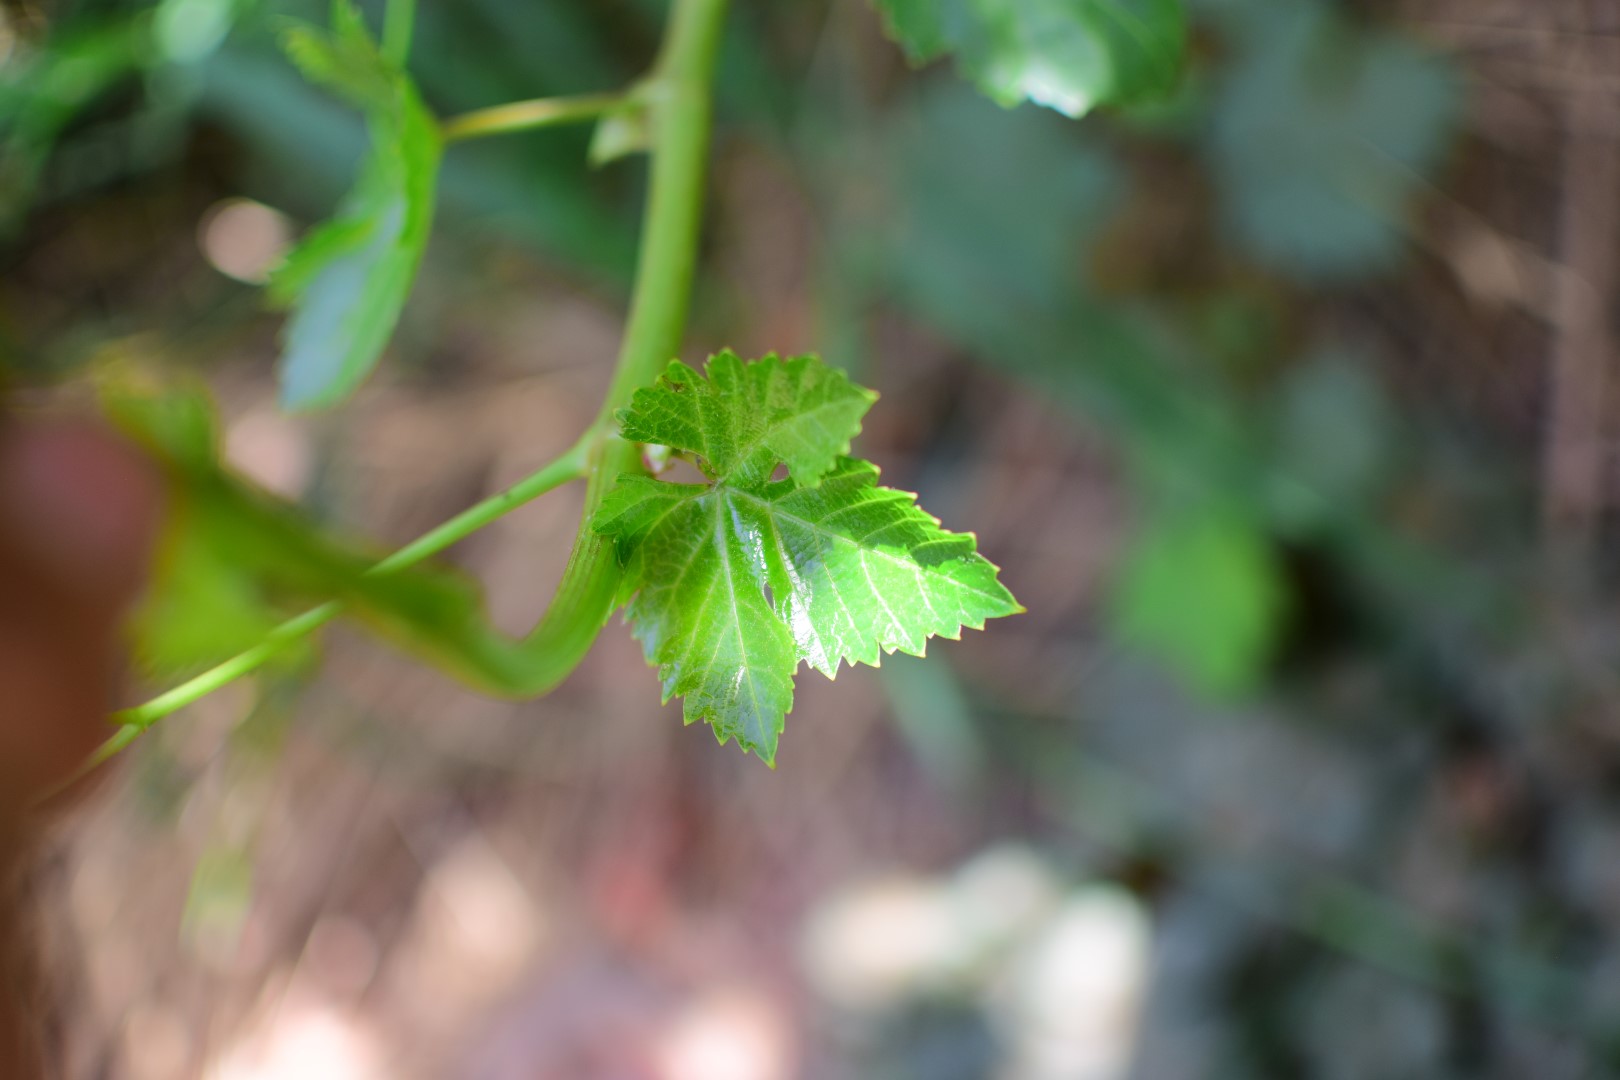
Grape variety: Shdah